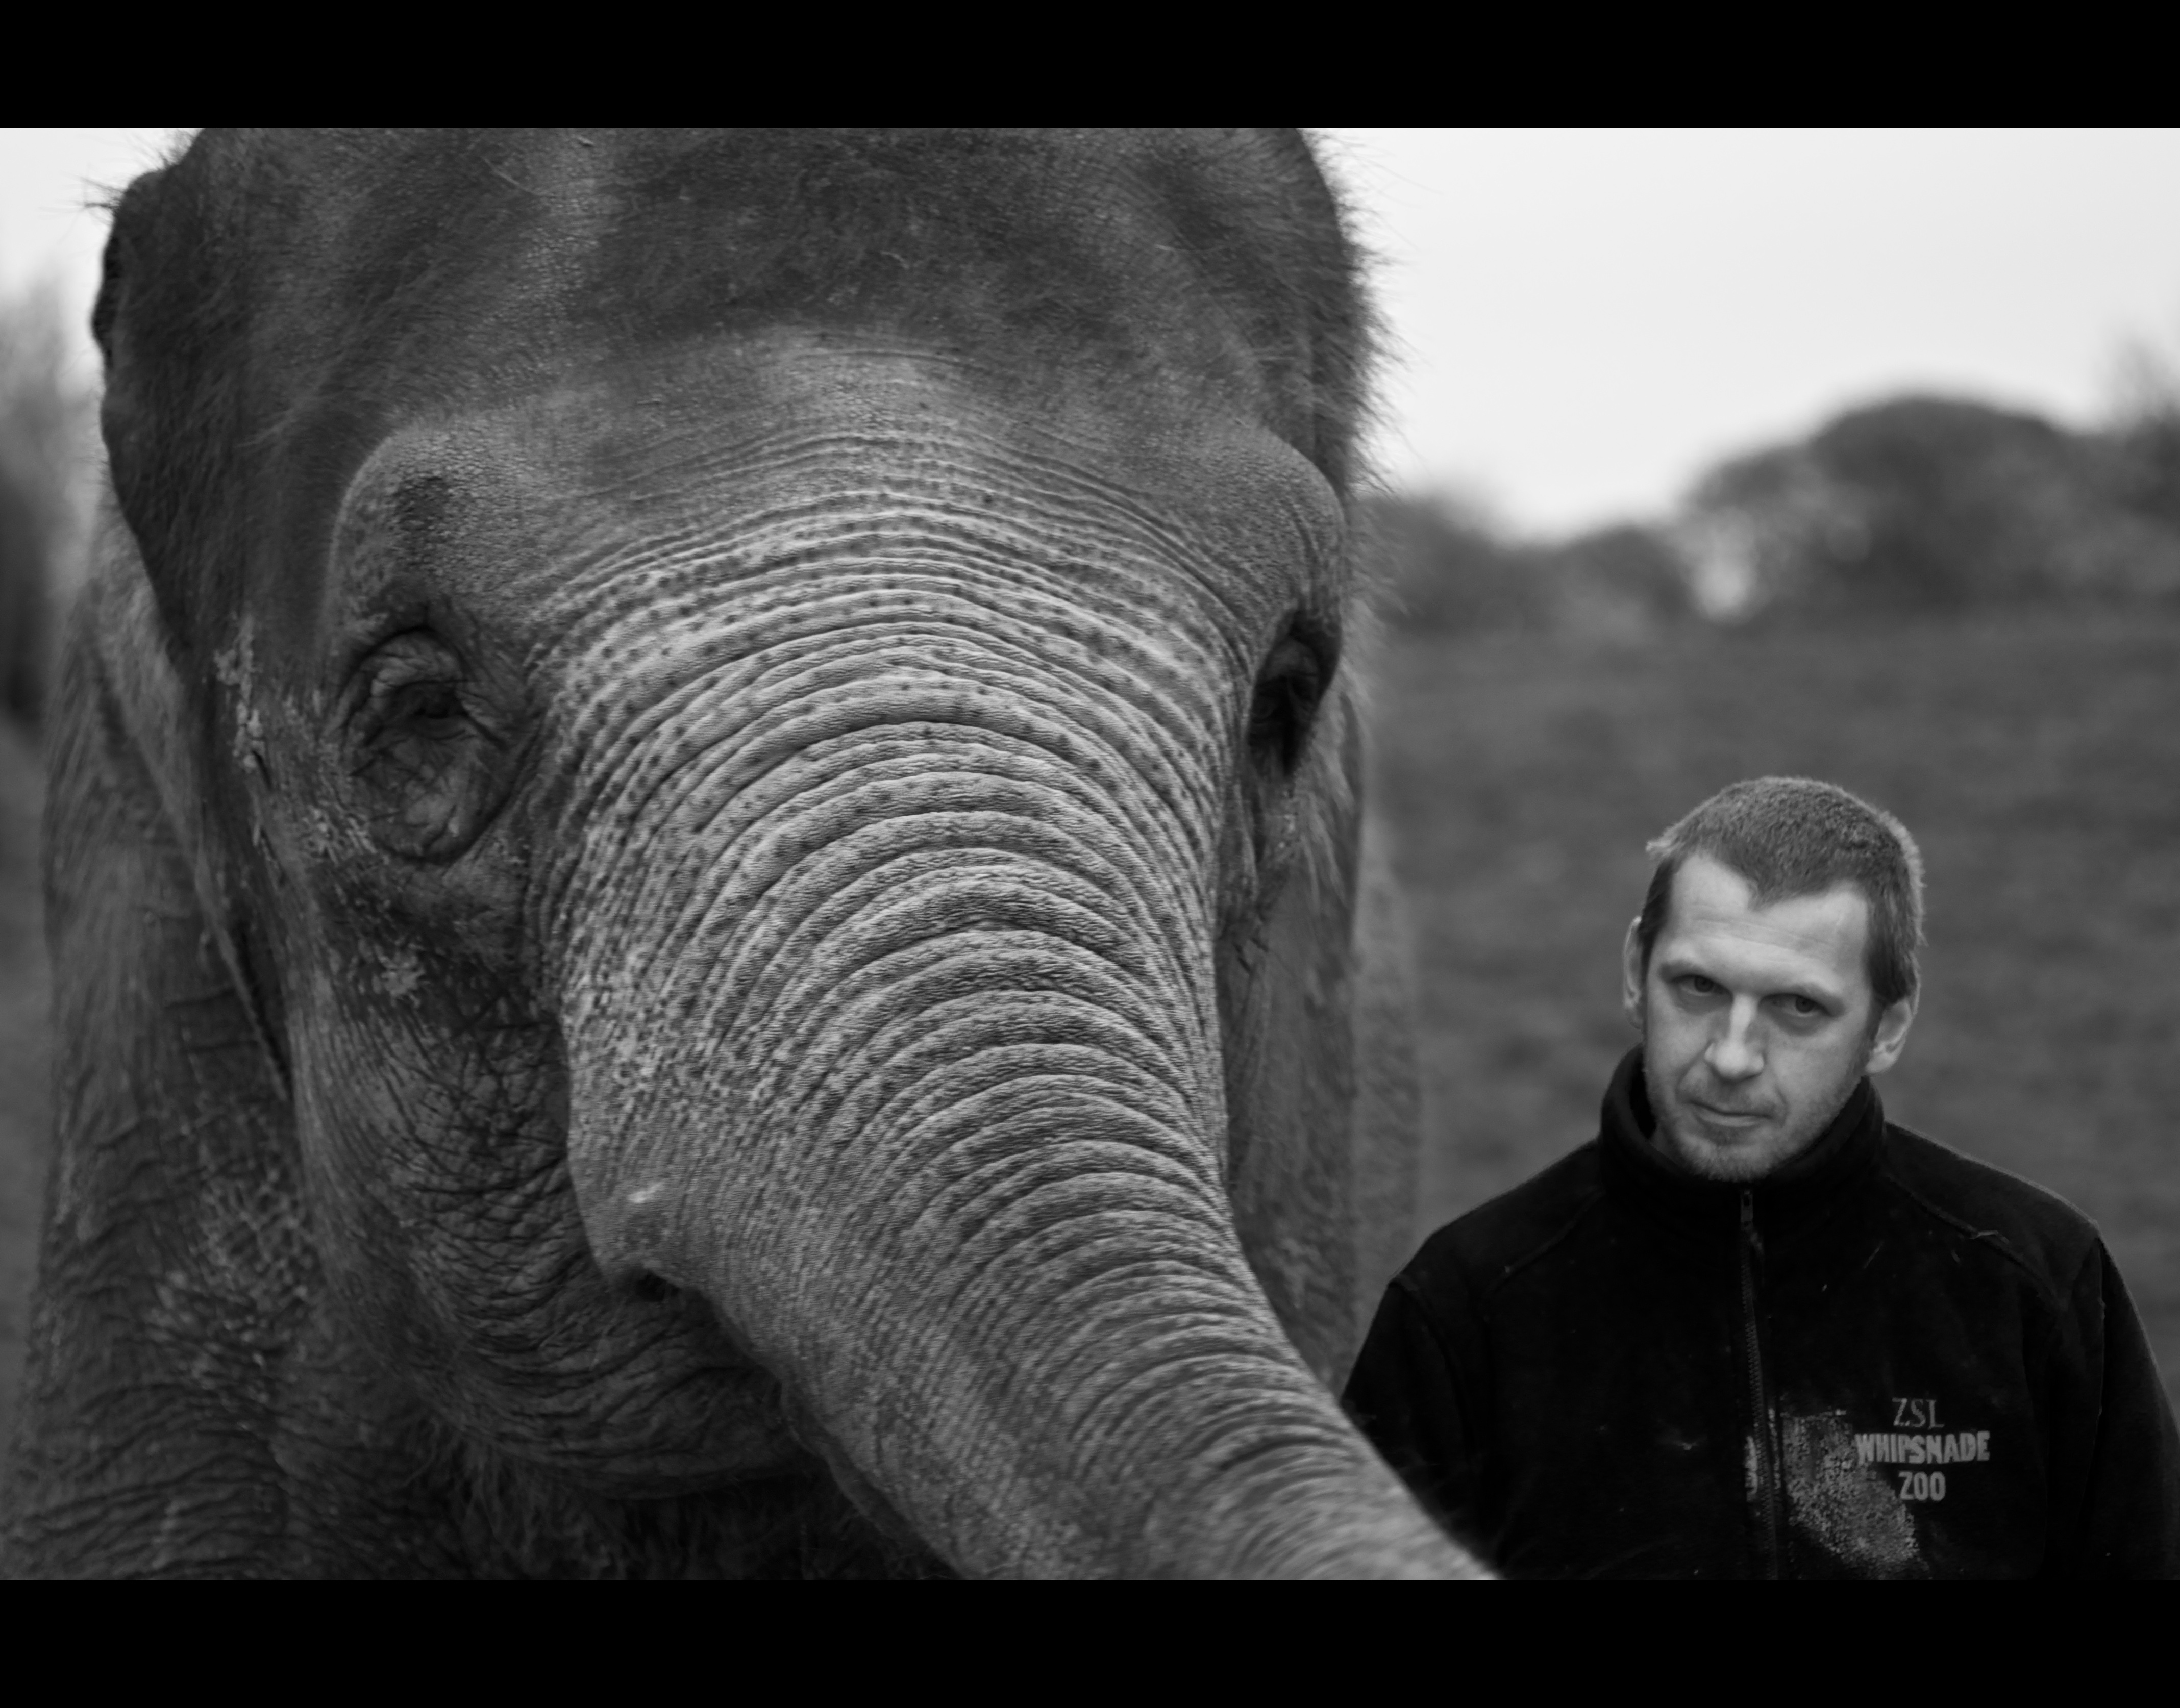
black and white, photography, zoo, mammal, black, monochrome, fauna, trainer, elephant, vertebrate, sony, tamron, 90mm, 2010, a700, whipsnade, keeperforaday, indian elephant, monochrome photography, elephants and mammoths